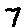
Label: 7